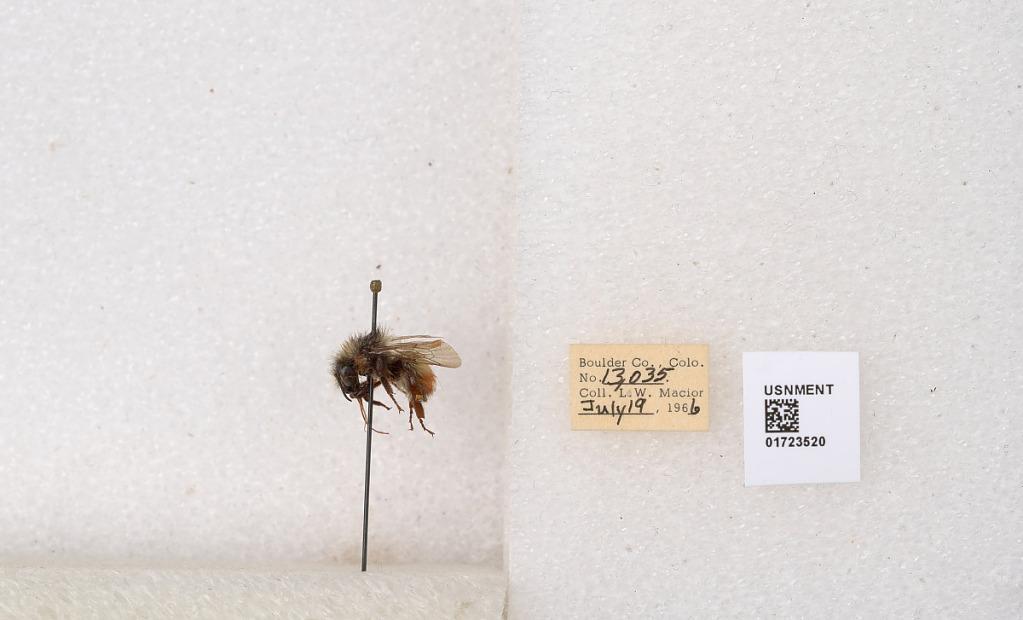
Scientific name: Bombus flavifrons Cresson
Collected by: L. Macior
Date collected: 1966-7-19
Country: United States
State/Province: Colorado
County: Boulder
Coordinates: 40.0925, -105.358